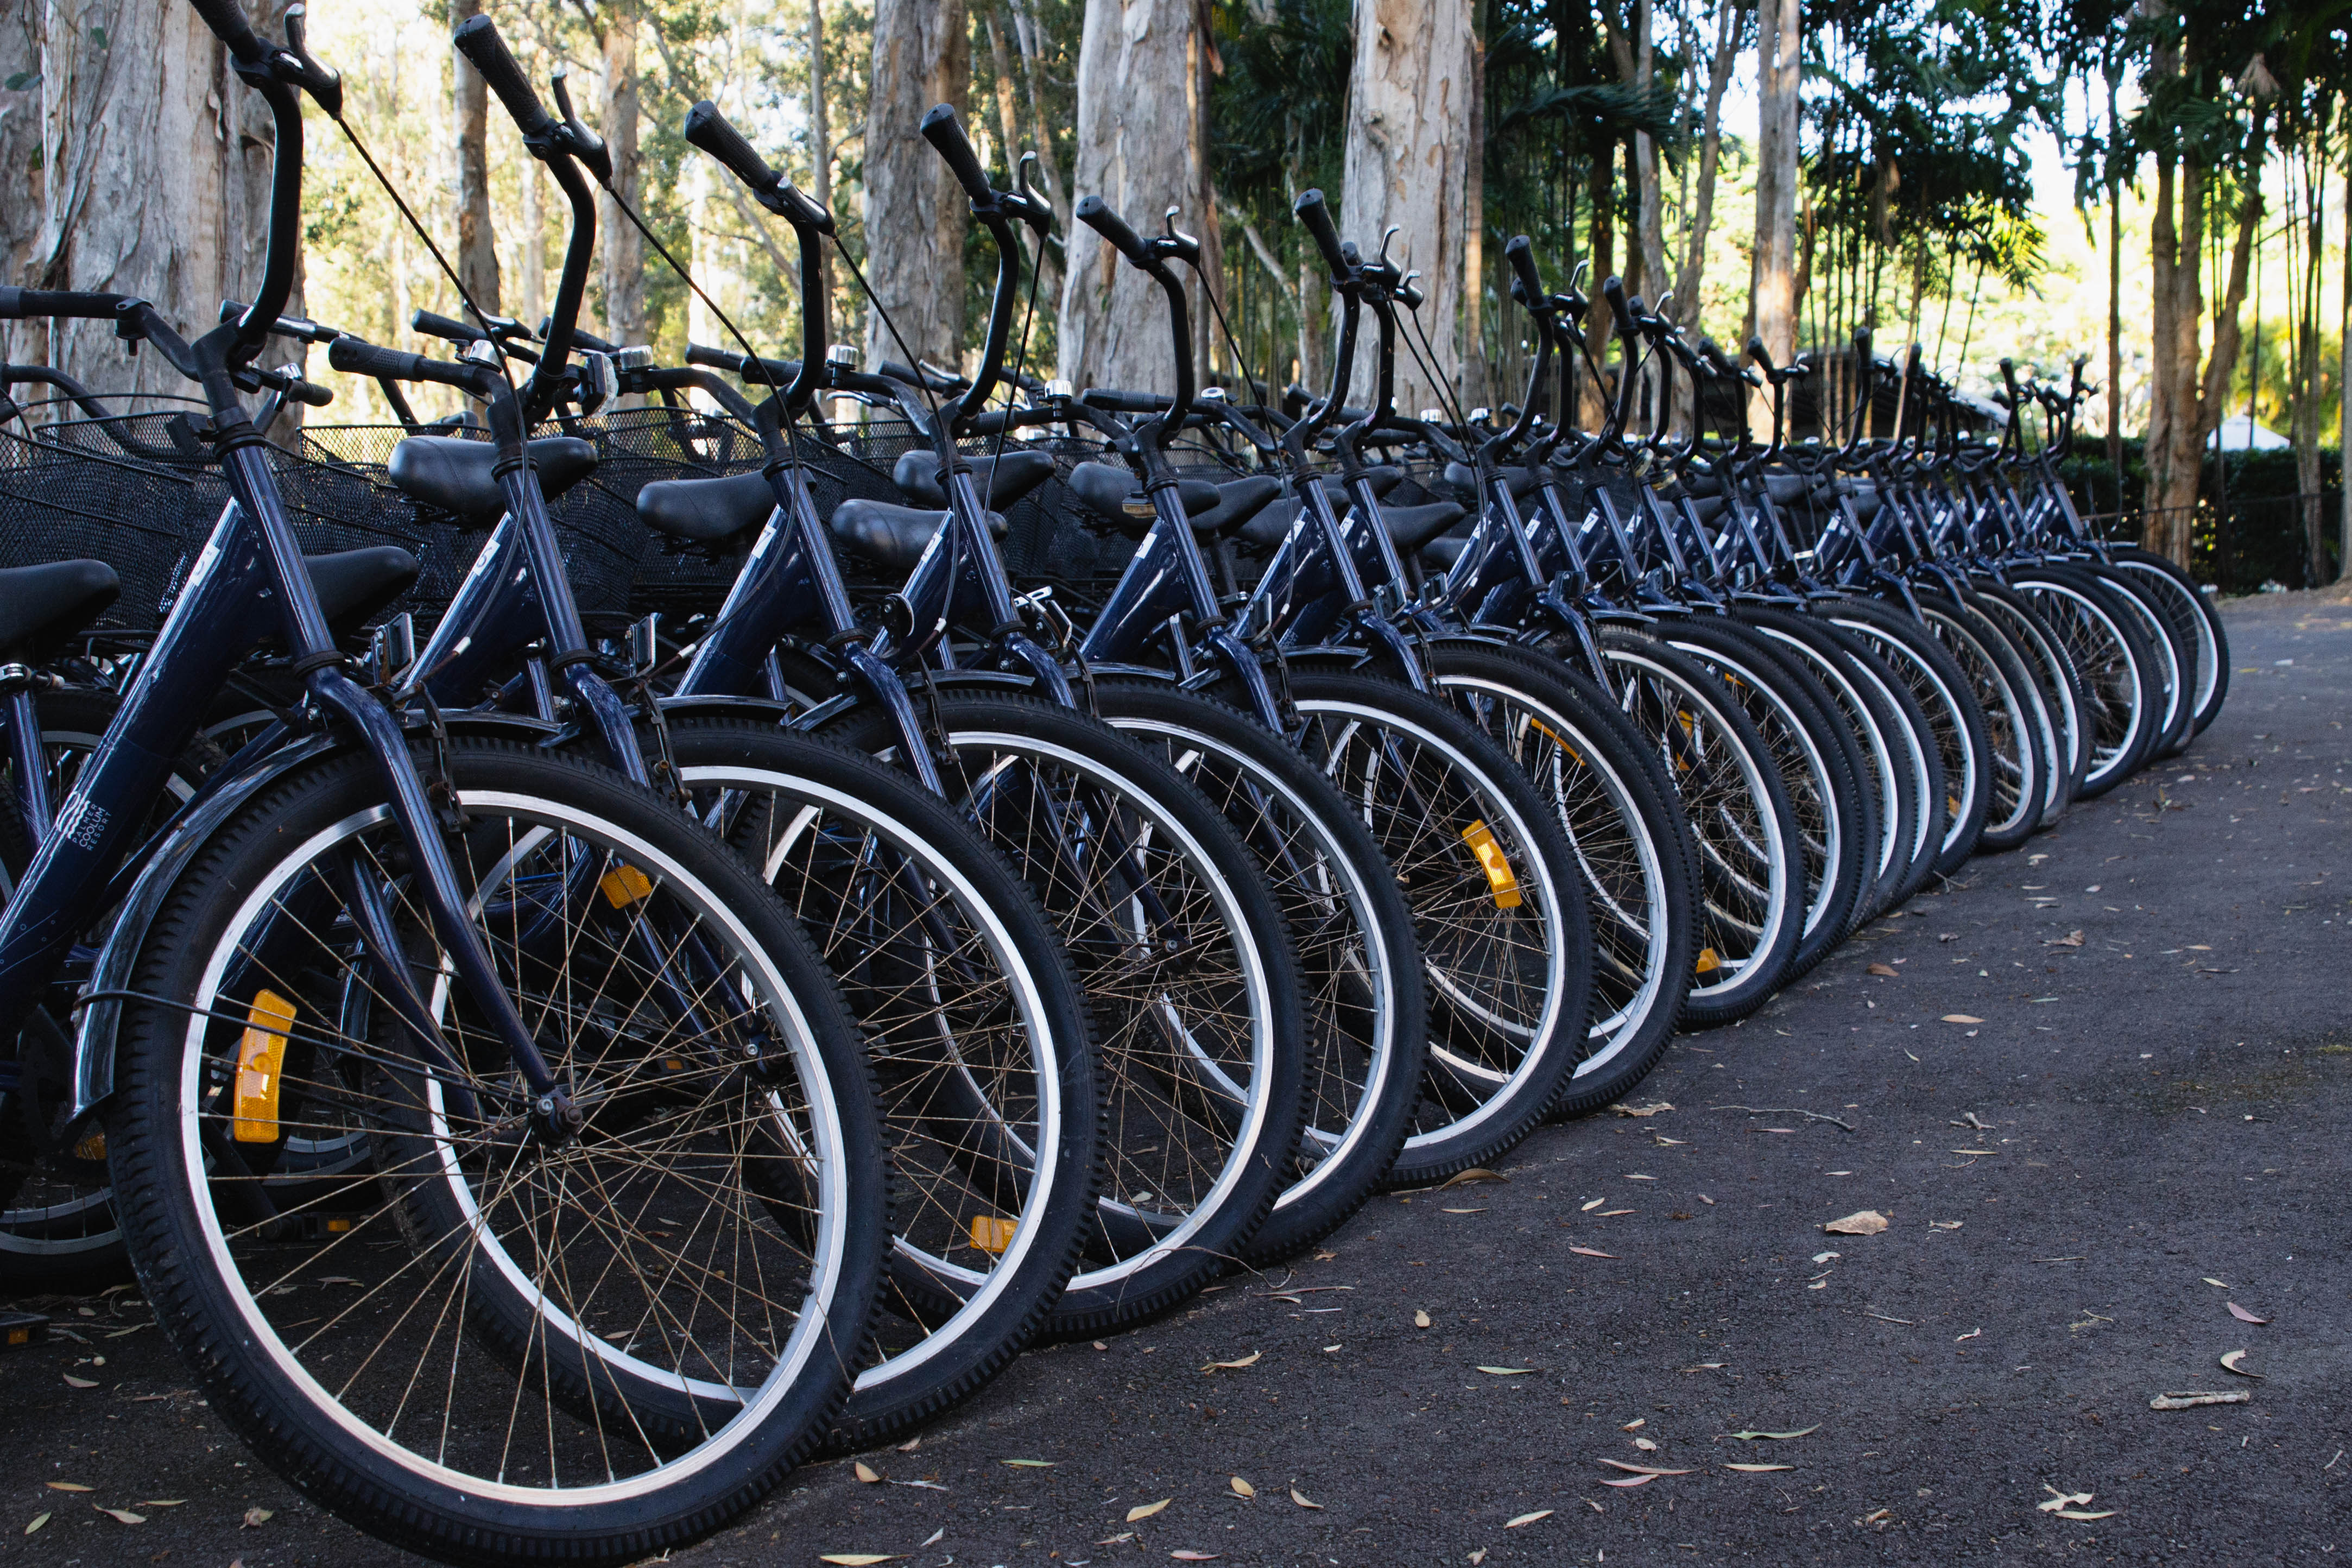
wheel, bicycle, bike, pattern, vehicle, nikon, tire, sports equipment, mountain bike, australia, cycling, bikes, coolum, land vehicle, automotive tire, road bicycle